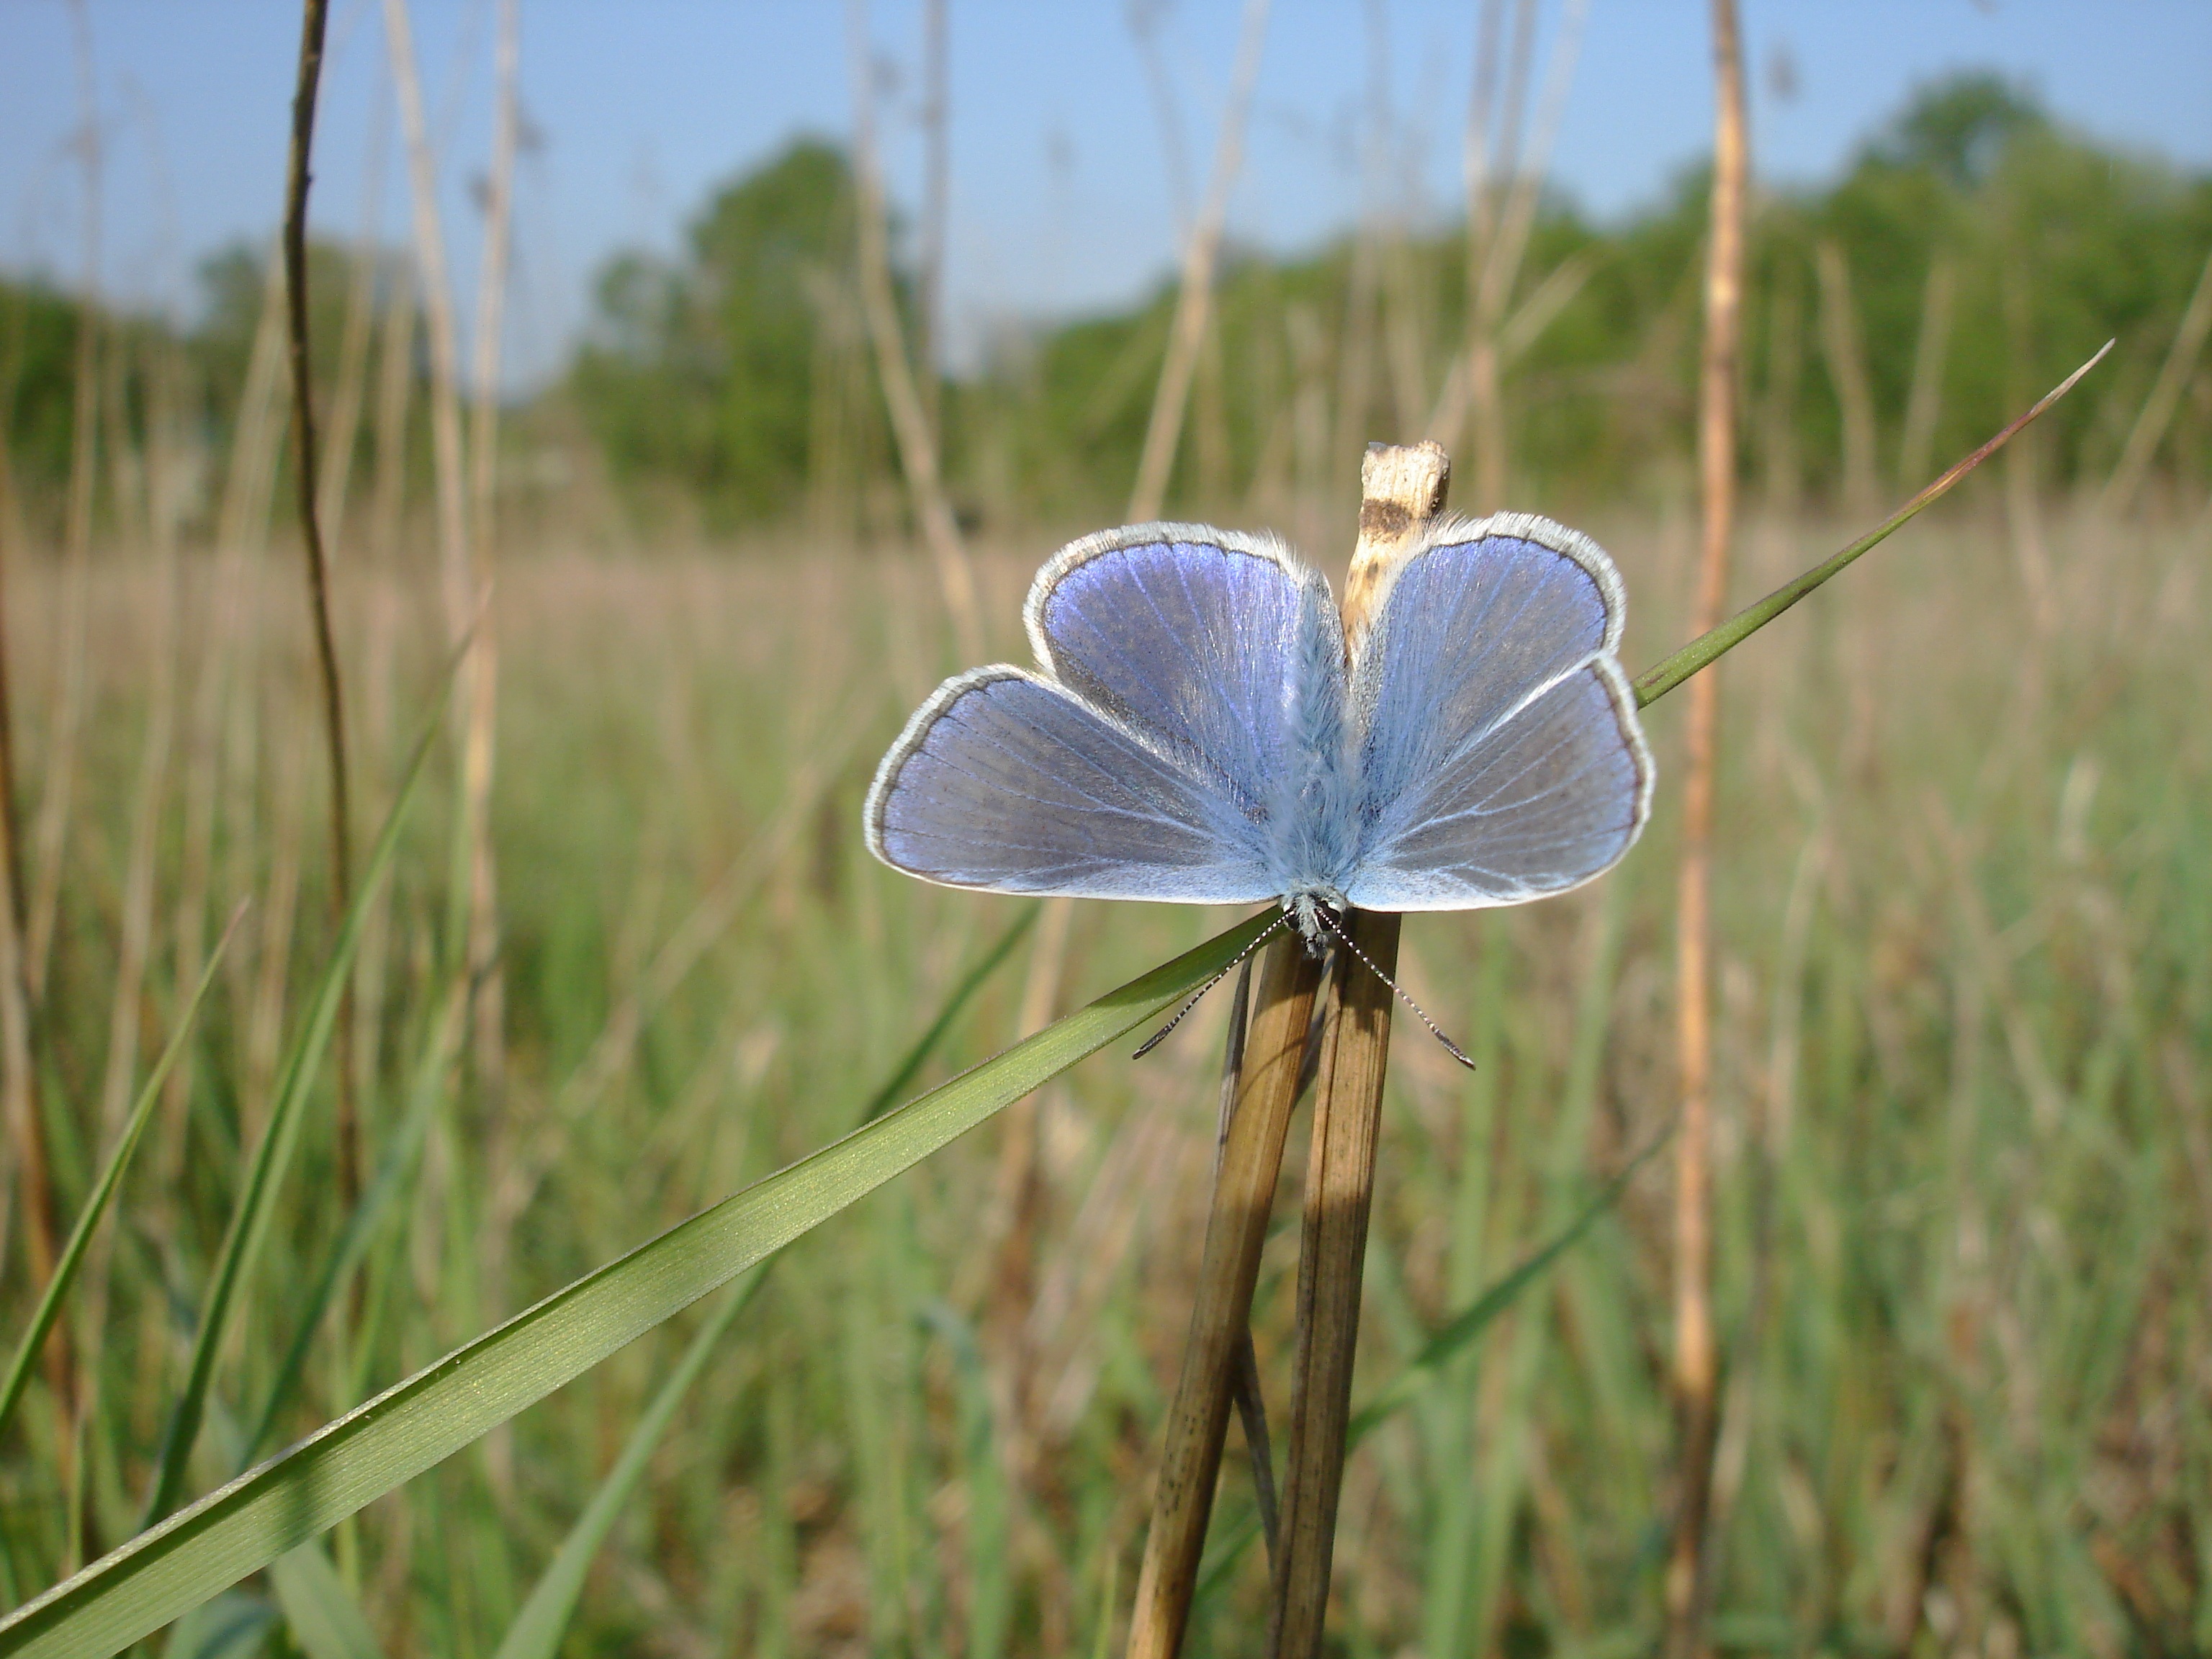
nature, grass, wing, field, lawn, meadow, prairie, flower, wildlife, insect, moth, butterfly, flora, fauna, invertebrate, wildflower, grassland, wetland, insects, butterflies, macro photography, arthropod, grass family, moths and butterflies, lycaenid